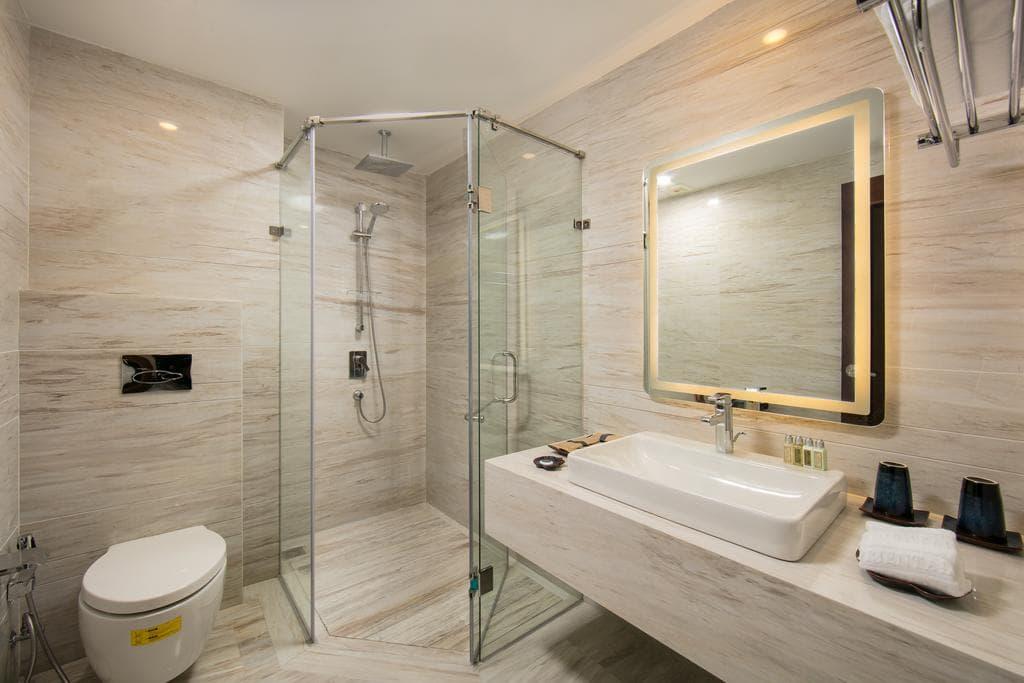
đây là khung cảnh xuất hiện trong một căn phòng tắm